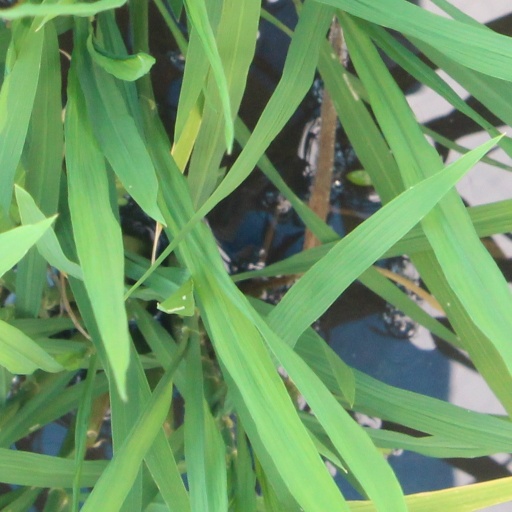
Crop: rice